List of Canadian Hot 100 number-one singles of 2015

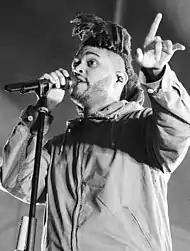
Canadian singer The Weeknd ("pictured") earned his first and second number-one singles with "Can't Feel My Face" and "The Hills".

This is a list of the Canadian Hot 100 number-one singles of 2015. The Canadian Hot 100 is a chart that ranks the best-performing singles of Canada. Its data, published by "Billboard" magazine and compiled by Nielsen SoundScan, is based collectively on each single's weekly physical and digital sales, as well as airplay and streaming.